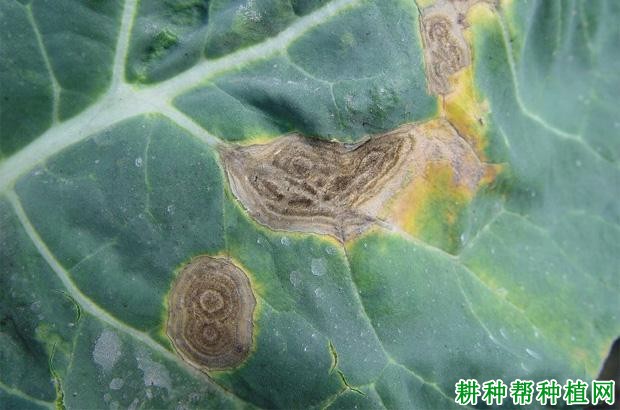
Plant: Cauliflower
Disease: cauliflower alternaria leaf spot